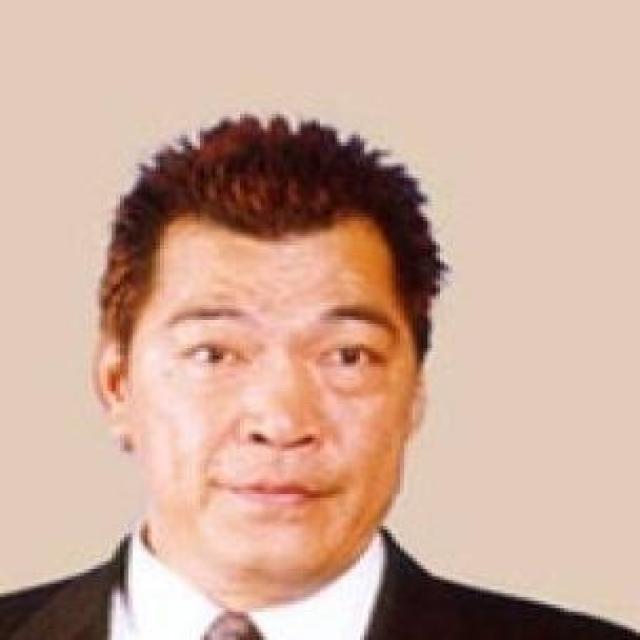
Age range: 45-64